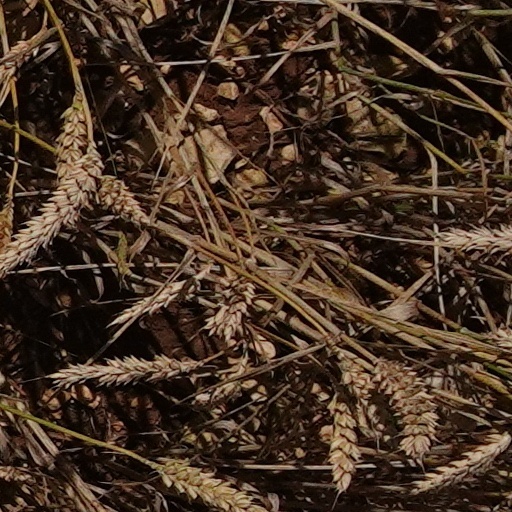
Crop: wheat